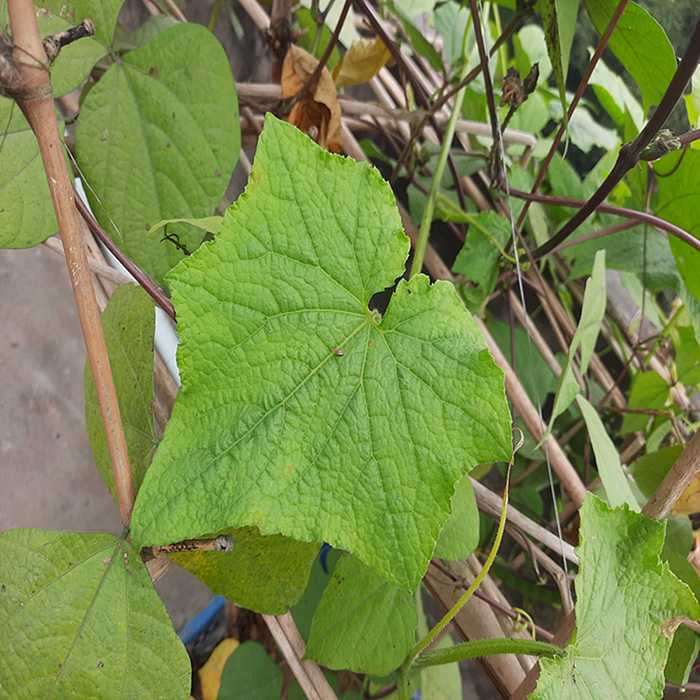
Plant: Cucumber
Label: Fresh leaf